Drotops

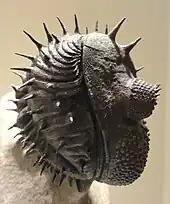
An enrolled "Drotops armatus".

Drotops megalomanicus ("megalomanicus" from the Greek "μεγαλο": "megalo-", meaning large or great, and "μανία": "mania", meaning madness, frenzy) is described from fossils found in Jbel Issoumour, Morocco.